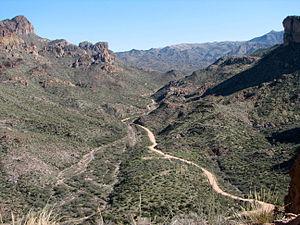
L'Apache Trail (State Route 88) à Fish Creek Hill, Arizona
L'Apache Trail est une route américaine de l'état d'Arizona qui relie la ville d'Apache Junction, au Lac Theodore Roosevelt, à travers les Monts de la Superstition.